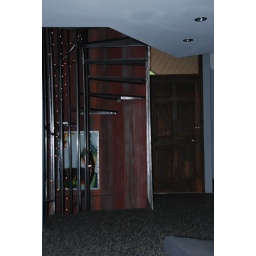
standing in living room, looking at the closed front door